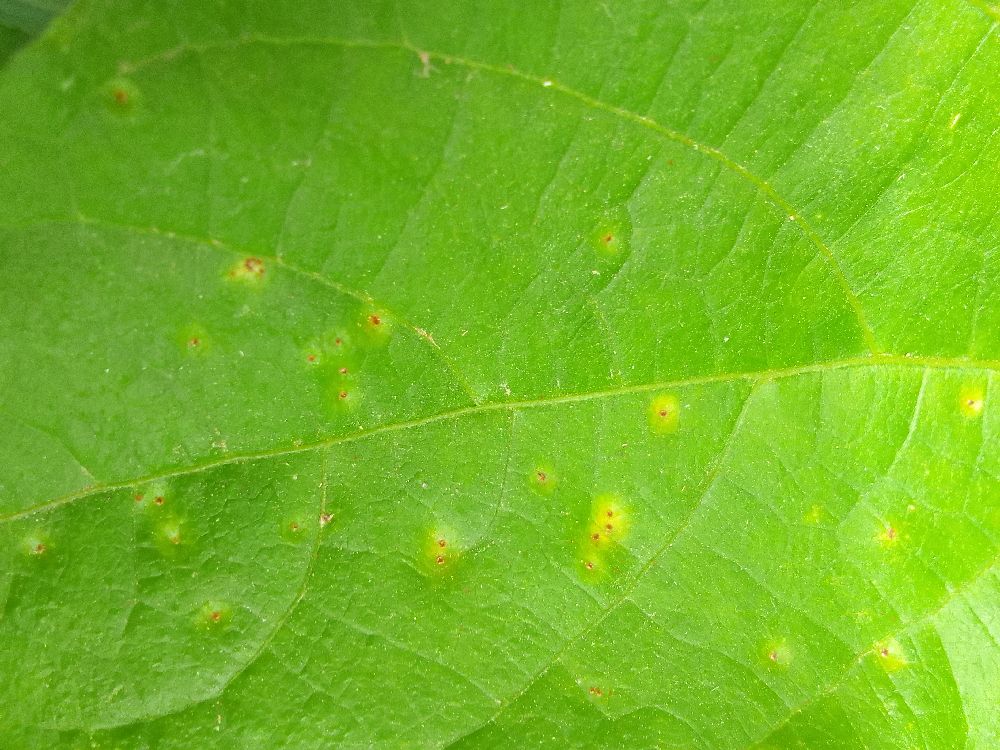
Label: rust